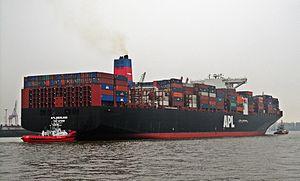
Construction de nouveaux navires de conteneurs APL Merlion port de départ de Hambourg sur l'Elbe